Witless Bay Ecological Reserve

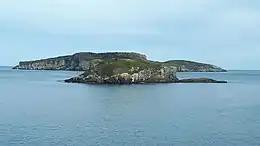

The Witless Bay reserve contains North America´s largest Atlantic puffin colony. It is estimated that more than 260,000 pairs of Atlantic puffins nest there during the late spring and summer. The reserve also hosts the world's second-largest colony of Leach's storm-petrels. More than 620,000 pairs of these birds come here to nest every year. Thousands of black-legged kittiwakes and common murres arrive for the nesting season.